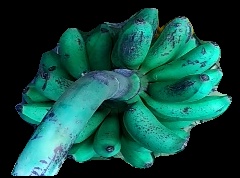
Variety: rasbale
Grade: grade3